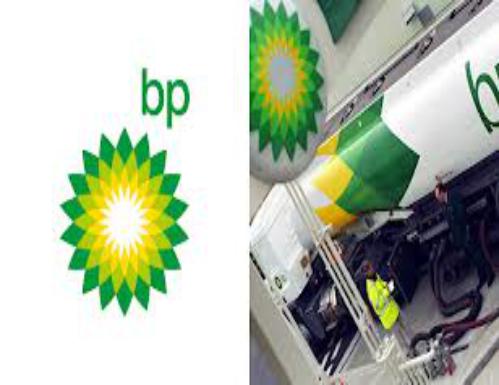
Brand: BP
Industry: Others